Prehistory of Transylvania

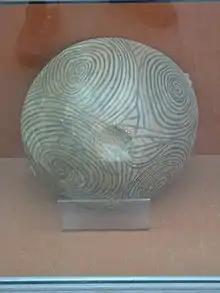
Vessel from the Middle Eneolithic Period found at Cheile Turzii. On display at the National Museum of the Union, Alba Iulia

The end of this culture has been associated with the entry into central Transylvania by the bearers of the Decea Mureșului culture/horizon and the Gornești culture.